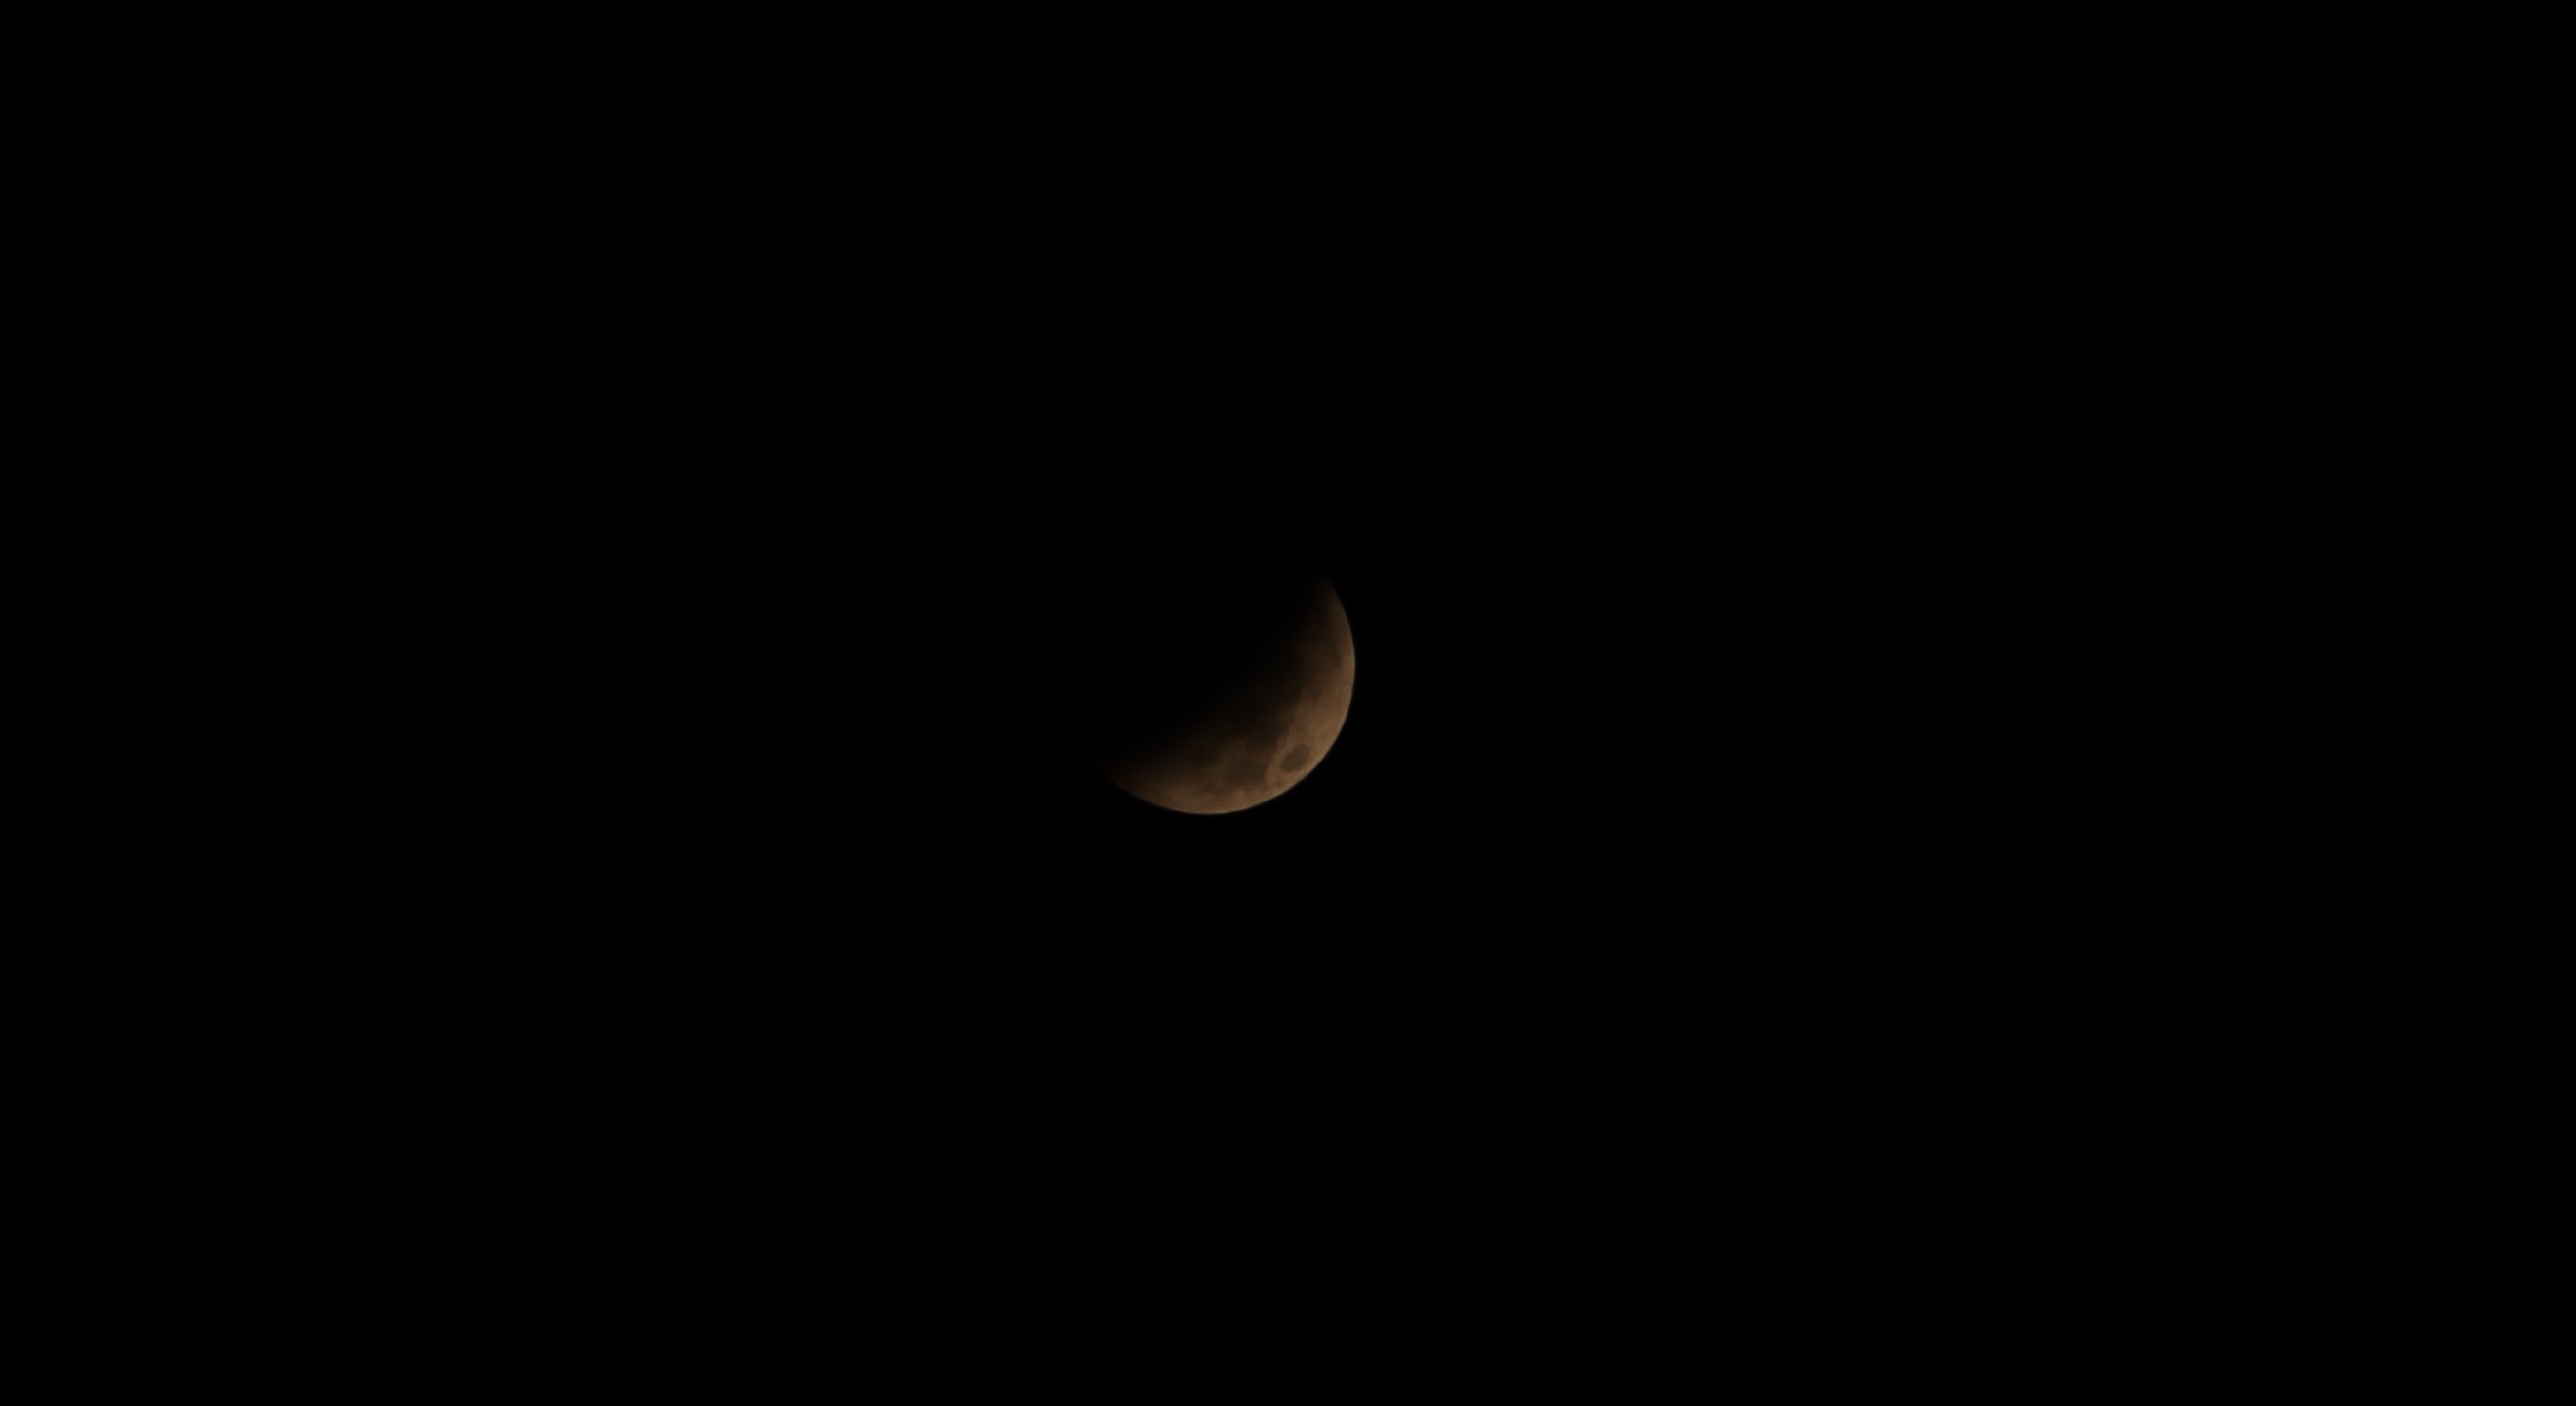
moon, black, nature, atmosphere, photograph, crescent, celestial event, astronomical object, darkness, atmospheric phenomenon, moonlight, midnight, light, sky, natural environment, beauty, night, black and white, eclipse, monochrome, astronomy, space, monochrome photography, event, line, symbol, stock photography, universe, photography, lunar eclipse, outer space